Shami kebab

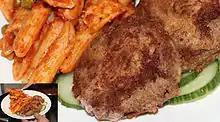
Shami kebab on a bed of cucumbers, served with pasta

Shami kabab or shaami kabab is a South Asian variety of kebab, composed of a shallow fried small patty of minced meat, generally beef, but occasionally lamb or mutton (a chicken version exists as well), with ground chickpeas, egg as binder, and spices. It originates from the Lucknow region of the Indian subcontinent developed during the Mughal rule. It is a popular dish in modern-day Indian, Pakistani and Bangladeshi cuisines. Shami kebab is eaten as a snack or an appetizer, and is served to guests especially in the regions of Bengal, Deccan, Punjab, Kashmir, Uttar Pradesh and Sindh.